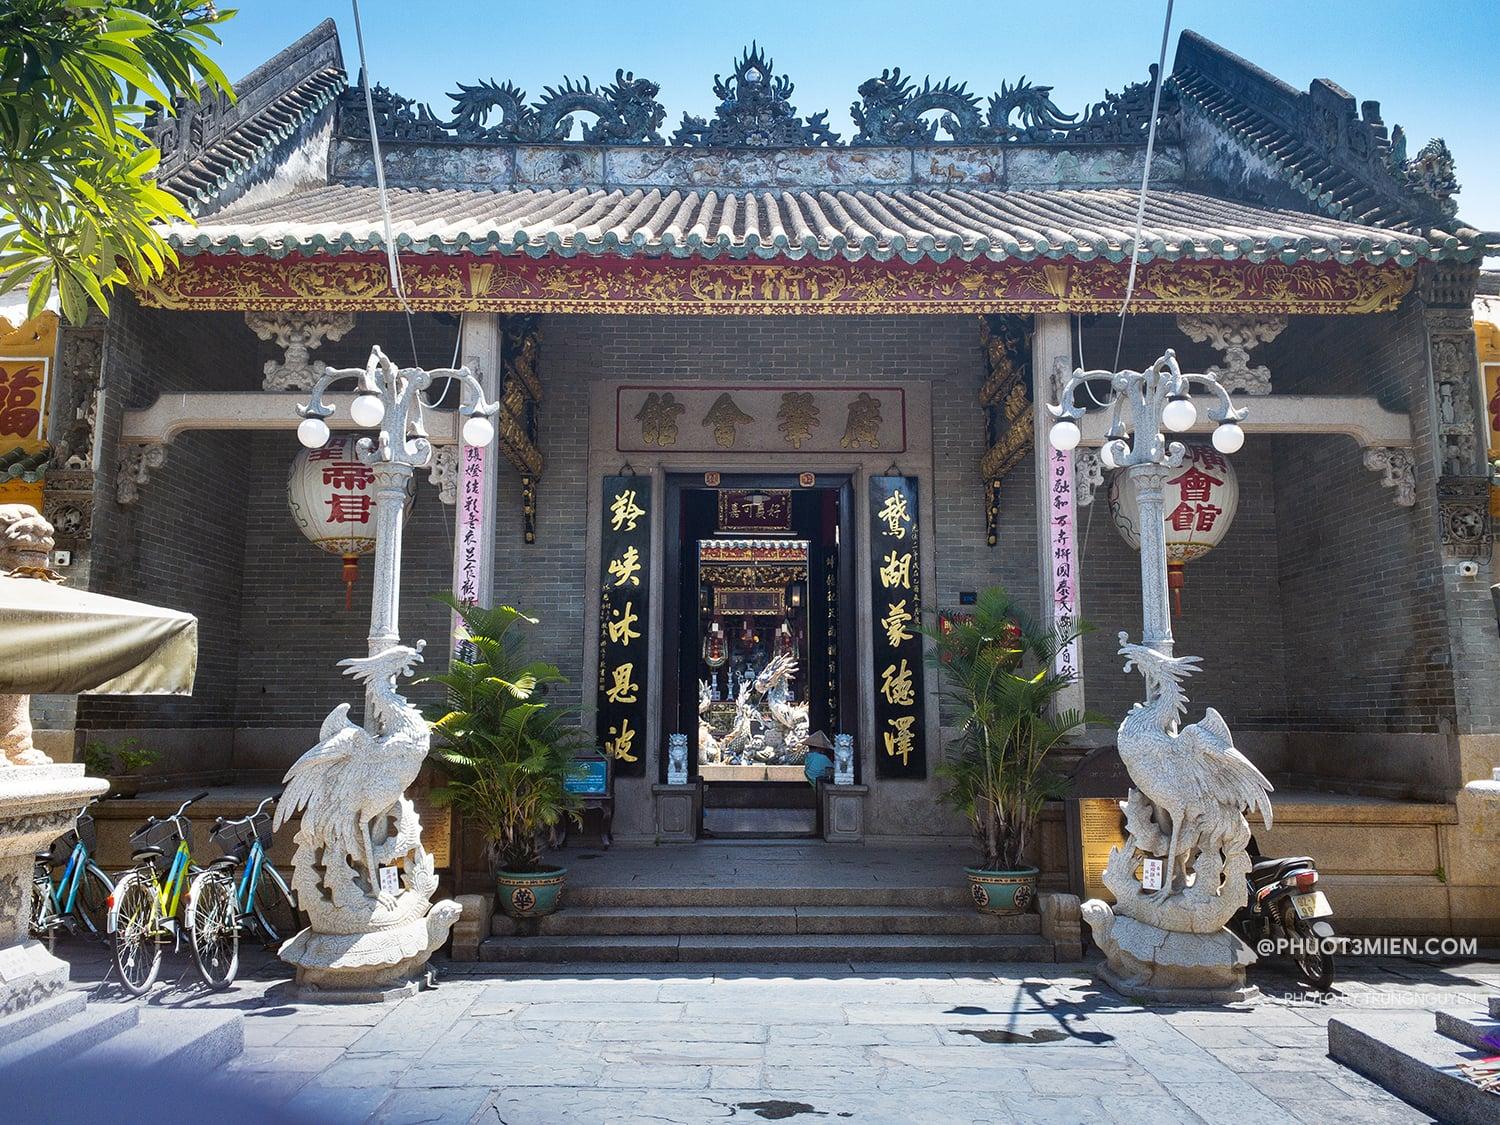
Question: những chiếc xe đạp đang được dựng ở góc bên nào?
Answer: góc phía bên phải